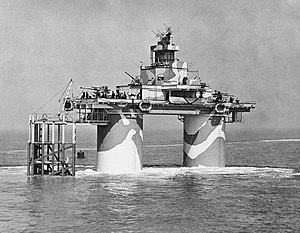
L'organisation défensive du Royaume-Uni durant la Seconde Guerre mondiale est la résultante de l'ensemble des mesures instaurées en Grande-Bretagne par le gouvernement de Winston Churchill — le « cabinet de guerre » — pour faire face à la menace d'une invasion militaire amphibie et aéroportée par les armées du Troisième Reich après la défaite alliée à l'issue de la bataille de France de mai-juin 1940 mais également pour faire face à la guerre aérienne menée par l'Allemagne nazie contre le Royaume-Uni jusqu'à la fin du conflit. Elle a entraîné une mobilisation des militaires et de la population civile de toutes les classes sociales sur une très grande échelle en réponse à la menace d'invasion par les forces armées allemandes en 1940 et 1941.